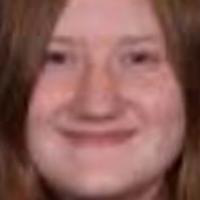
Age group: age 21-30